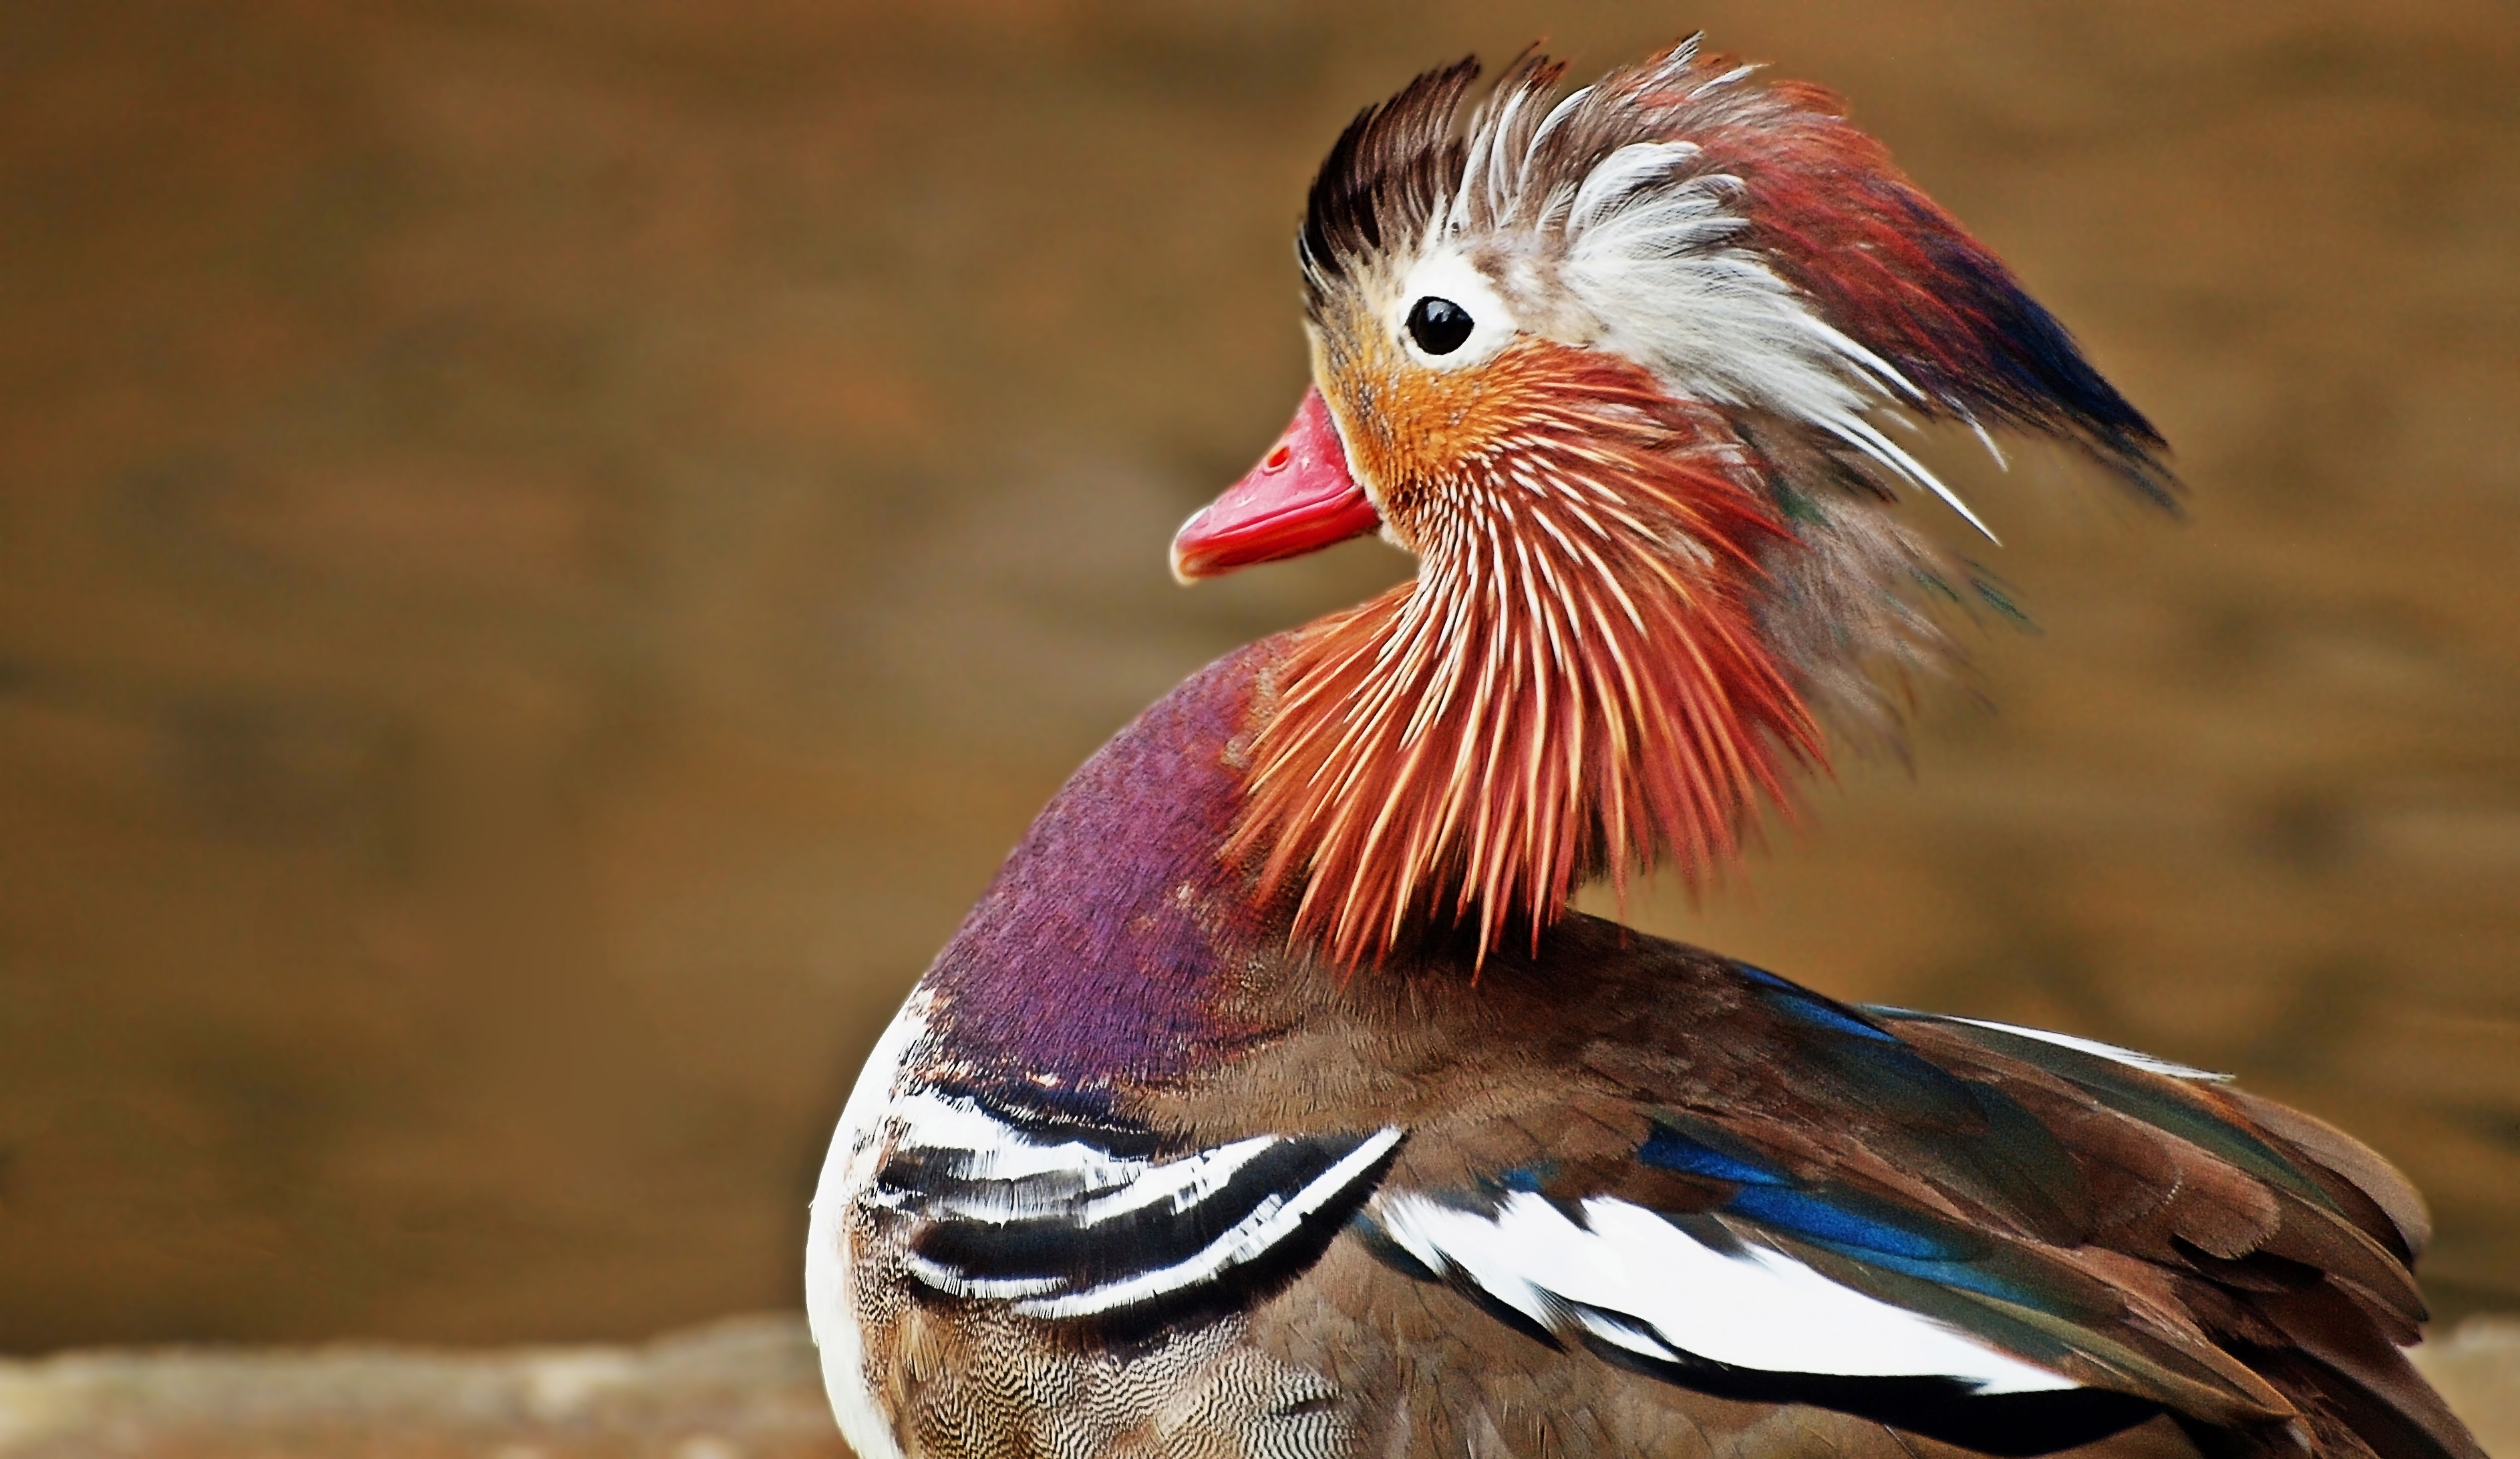
bird, wing, animal, wildlife, wild, red, beak, colourful, color, brown, colorful, feather, avian, fauna, plumage, poultry, close up, outdoors, duck, feathers, vertebrate, beautiful, vibrant, waterfowl, water bird, coraciiformes, mandarin ducks